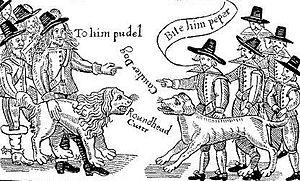
1642 est une année commune commençant un mercredi.